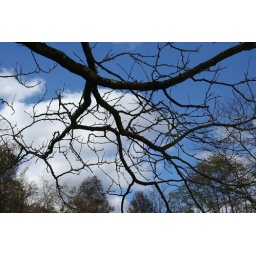
trees in the sky